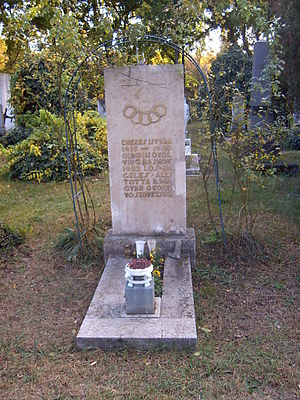
István Énekes
István Énekes var en ungarsk bokser, som deltog i OL 1932 i Los Angeles.